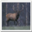
Label: deer